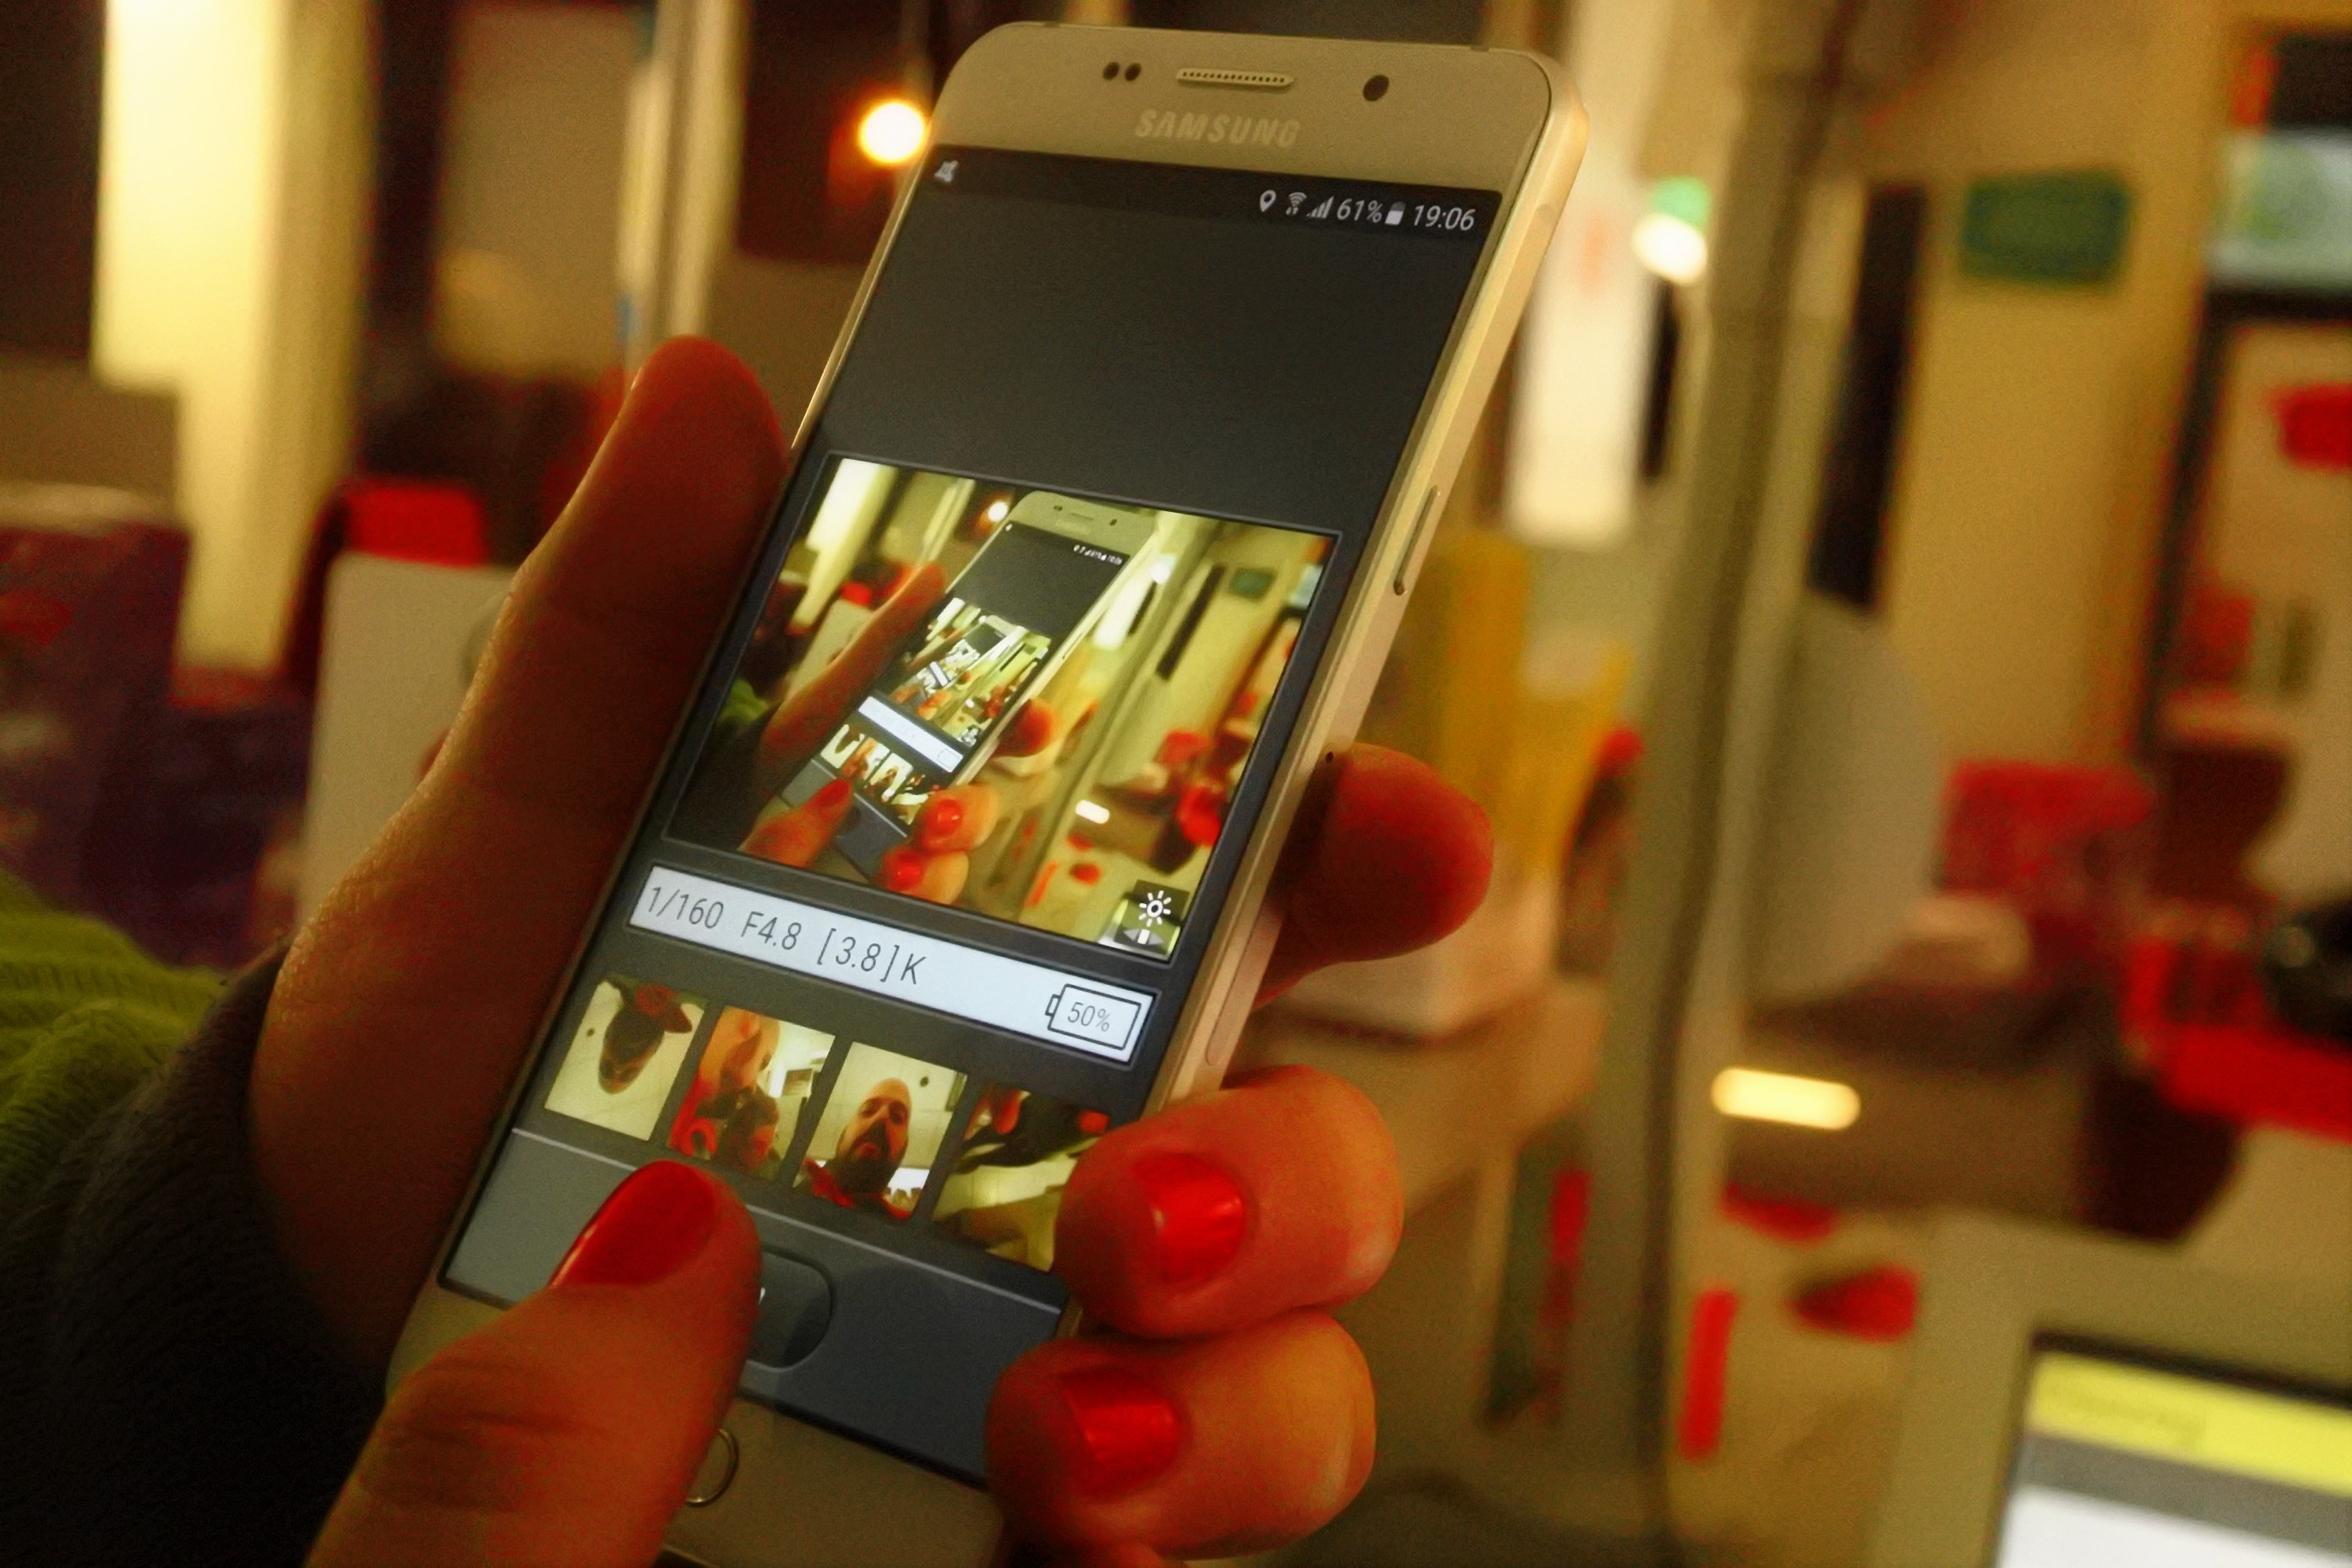
smartphone, screen, person, blur, woman, technology, travel, internet, red, color, telephone, gadget, machine, business, toy, mobile phone, close up, indoors, electronics, hands, picture, commerce, games, service, portable communications device, communication device, manicured nails